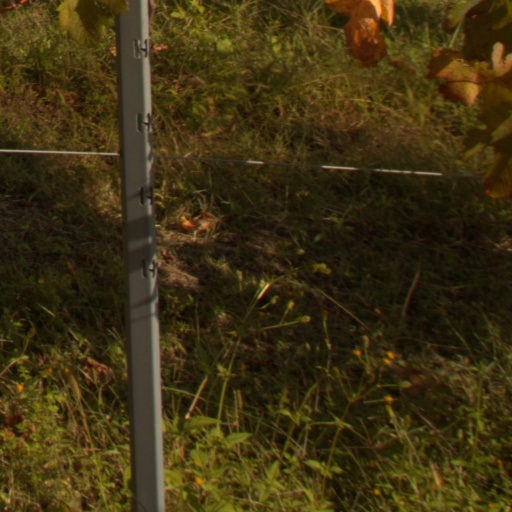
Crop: grape